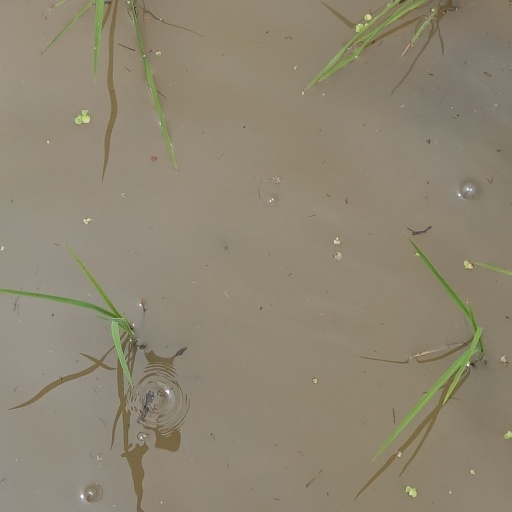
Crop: rice